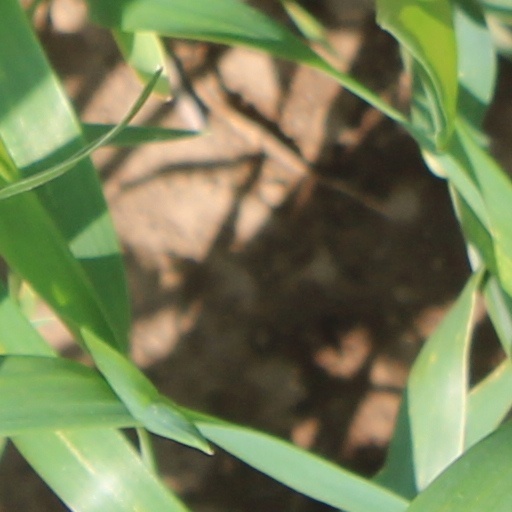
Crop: wheat